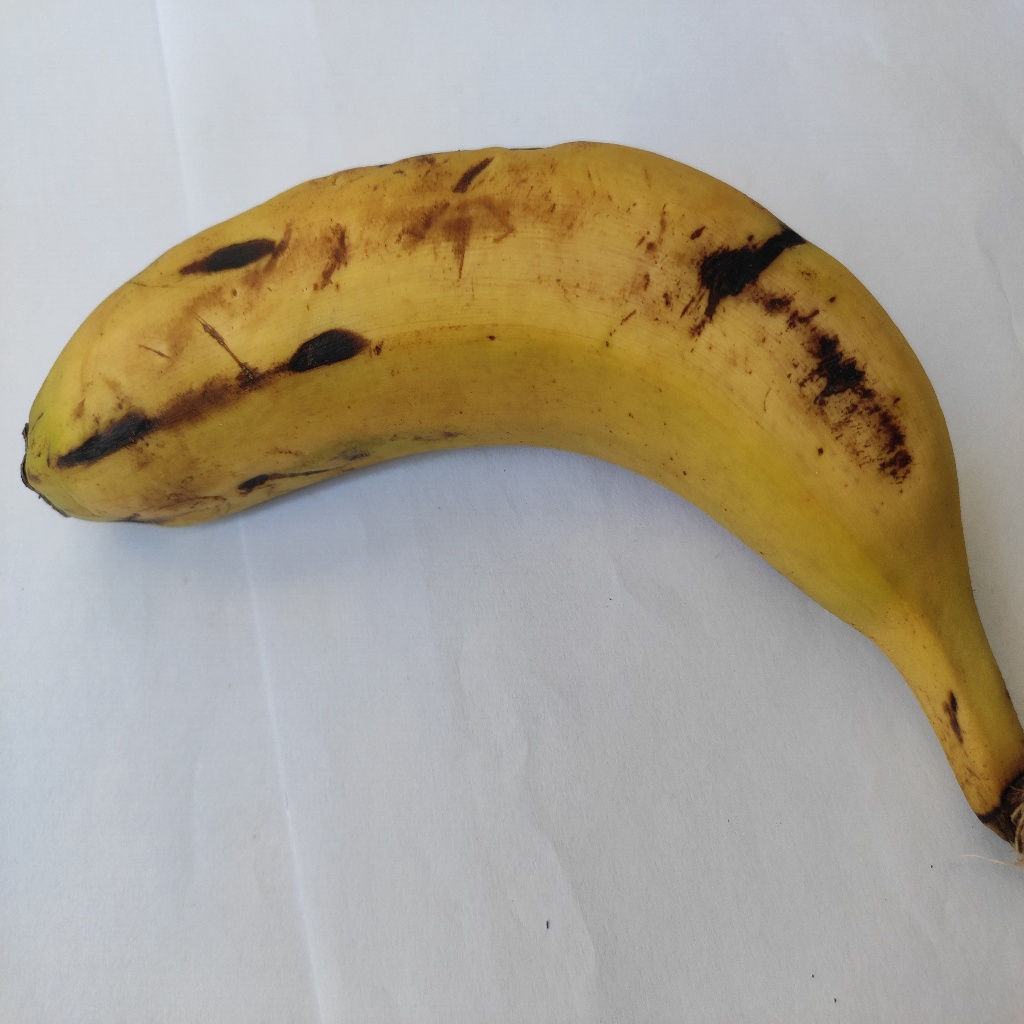
Crop: banana
Quality class: Class_B